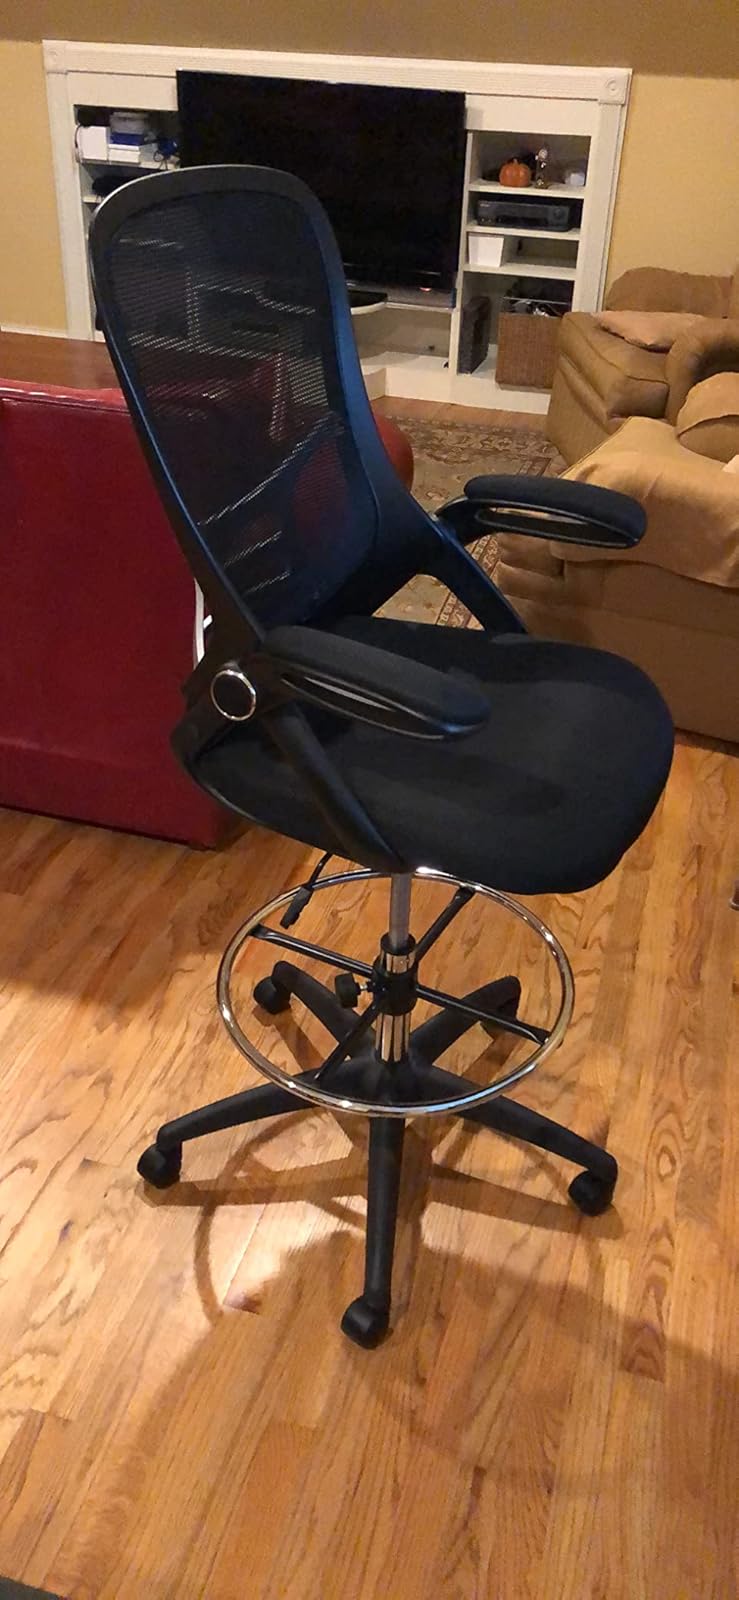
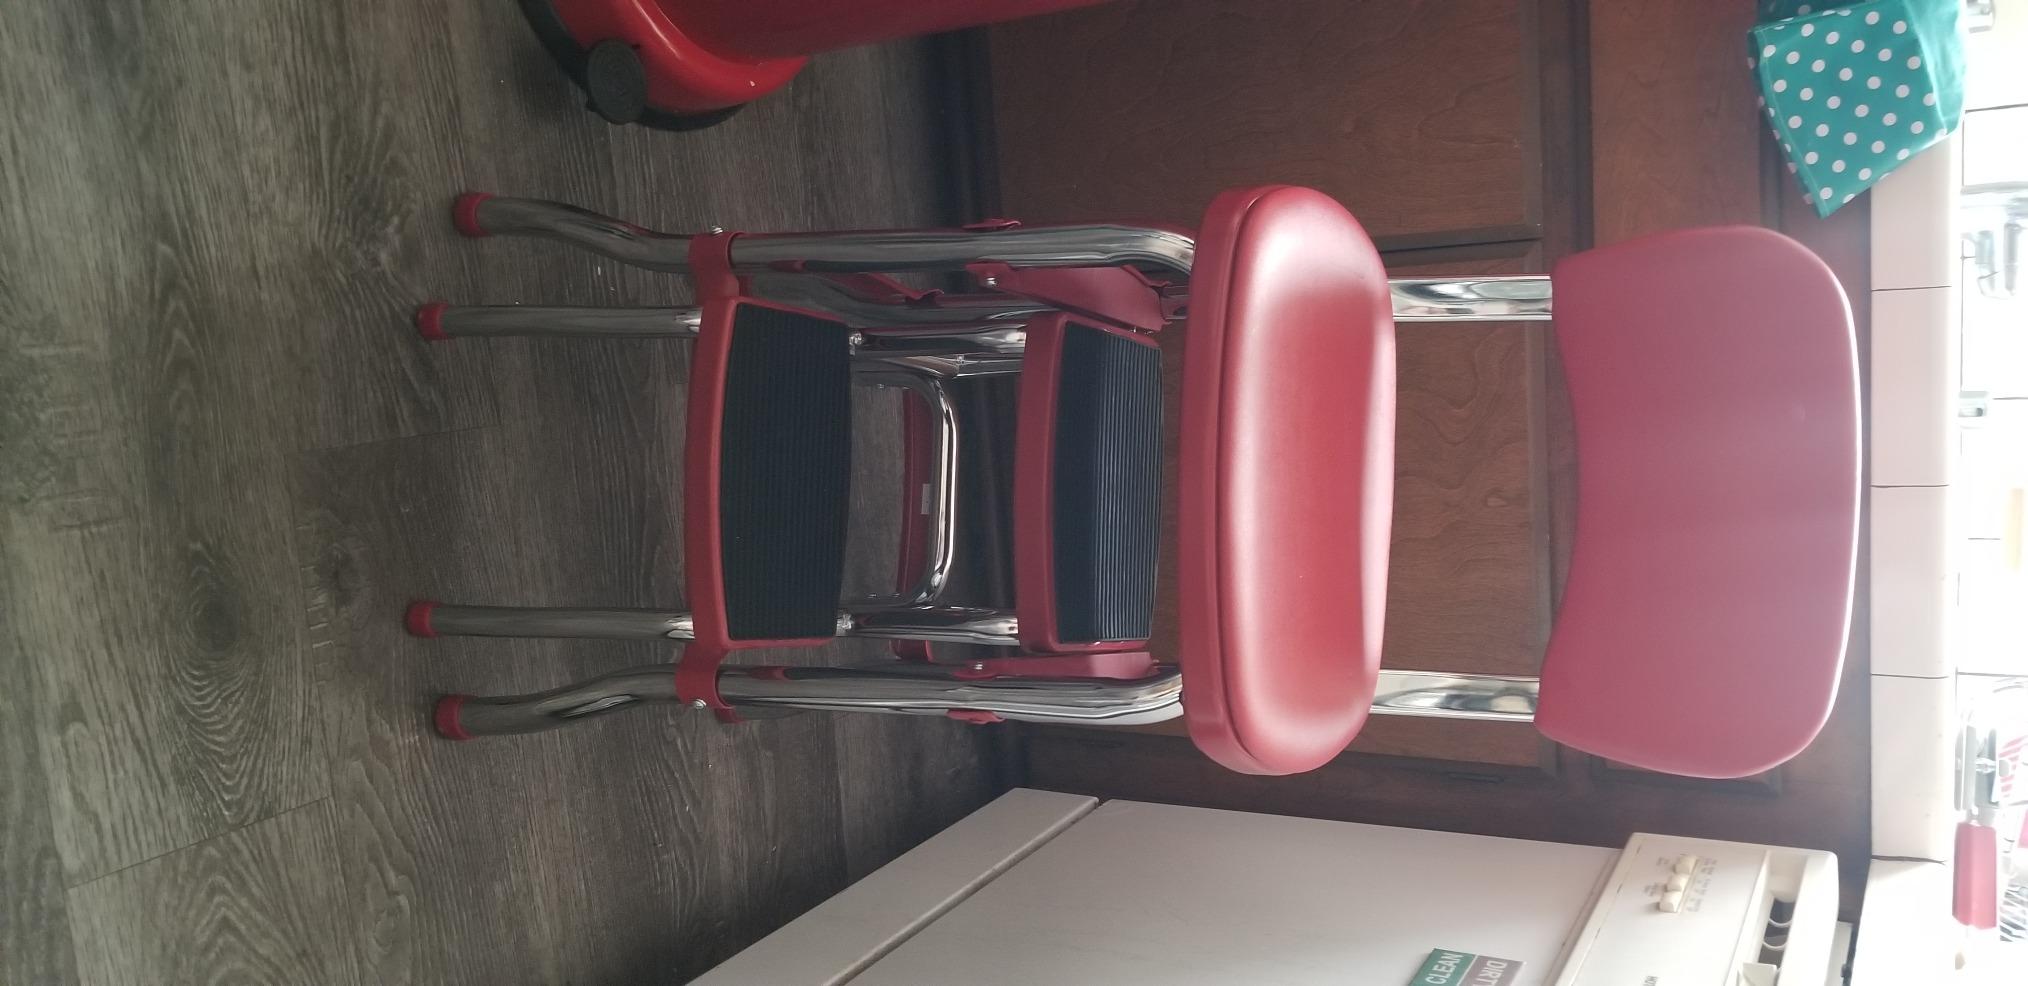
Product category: items_chair
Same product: no